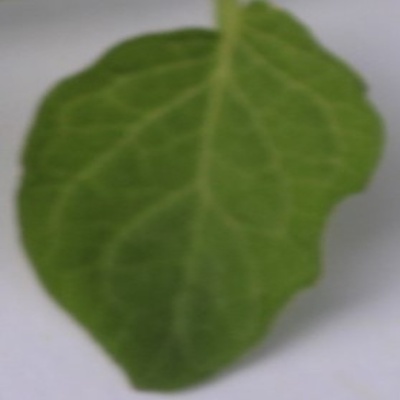
Crop: Tomato
Condition: healthy